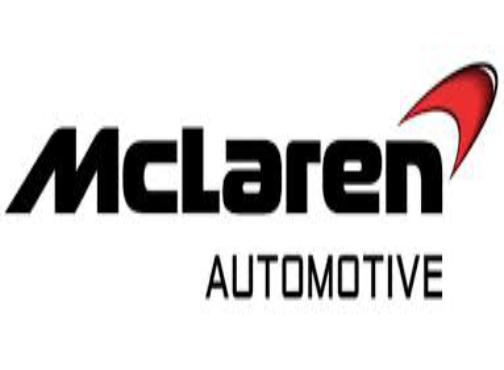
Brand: mclaren
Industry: Transportation